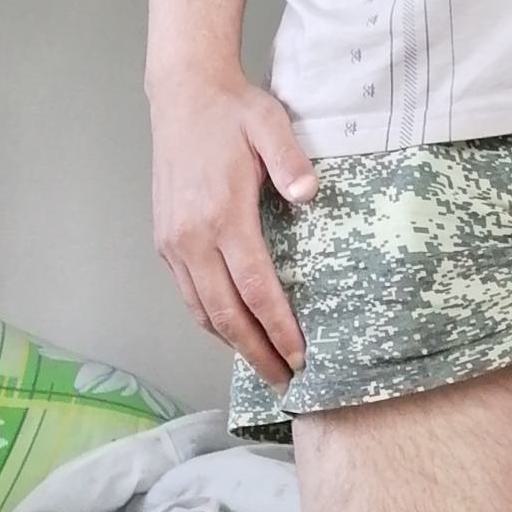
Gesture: no_gesture